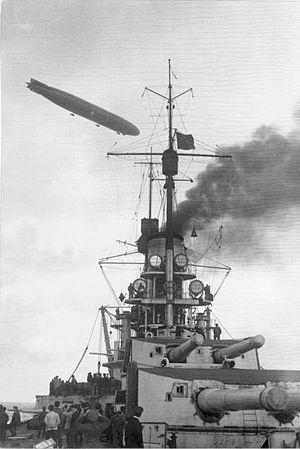
La classe König est une classe de quatre cuirassés de type super-dreadnought construite au début du XXᵉ siècle pour la Kaiserliche Marine.
L'opération Albion est une opération d'invasion des îles de Saaremaa, Hiiumaa, Muhu en Estonie par l'empire allemand contre la Russie durant la Première Guerre mondiale. L'opération Albion a commencé le 11 octobre 1917 par un débarquement dans la baie de Tagalaht après une intense activité navale afin de nettoyer les mines et les batteries côtières. Elle s'est terminée le 18 octobre, par l'évacuation des forces russes.
Un dirigeable militaire est un ballon dirigeable, c'est-à-dire un aérostat manœuvrable et capable de se propulser, employé par une force armée. Les premiers modèles furent développés au début du XXᵉ siècle, principalement en France et en Allemagne : les forces armées de ces deux pays se livrèrent alors à une course aux armements. Les expérimentations de ces aéronefs militaires furent largement médiatisées, malgré de nombreux accidents mortels.